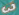
Number: 3